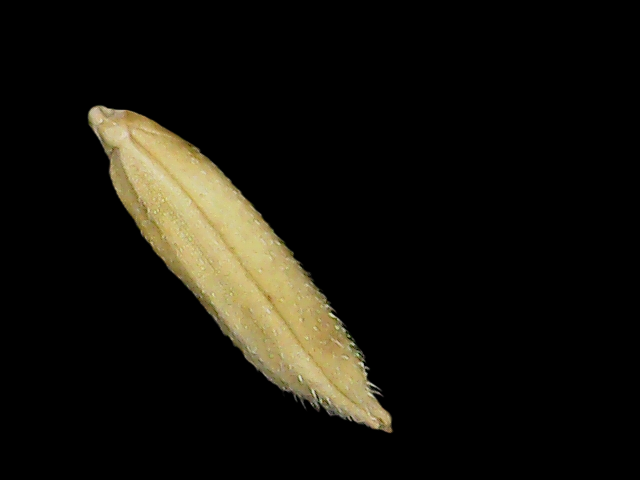
Rice variety: Binadhan14